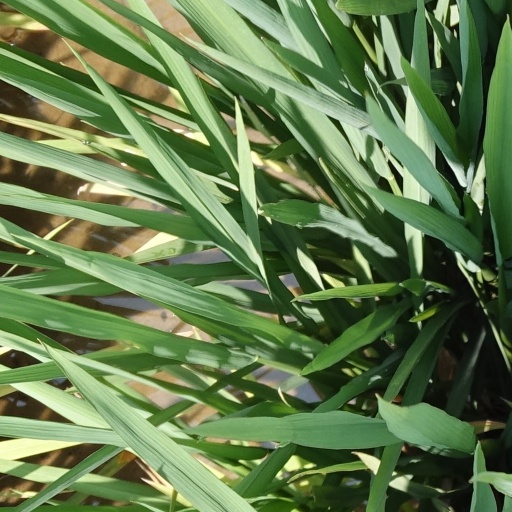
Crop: rice